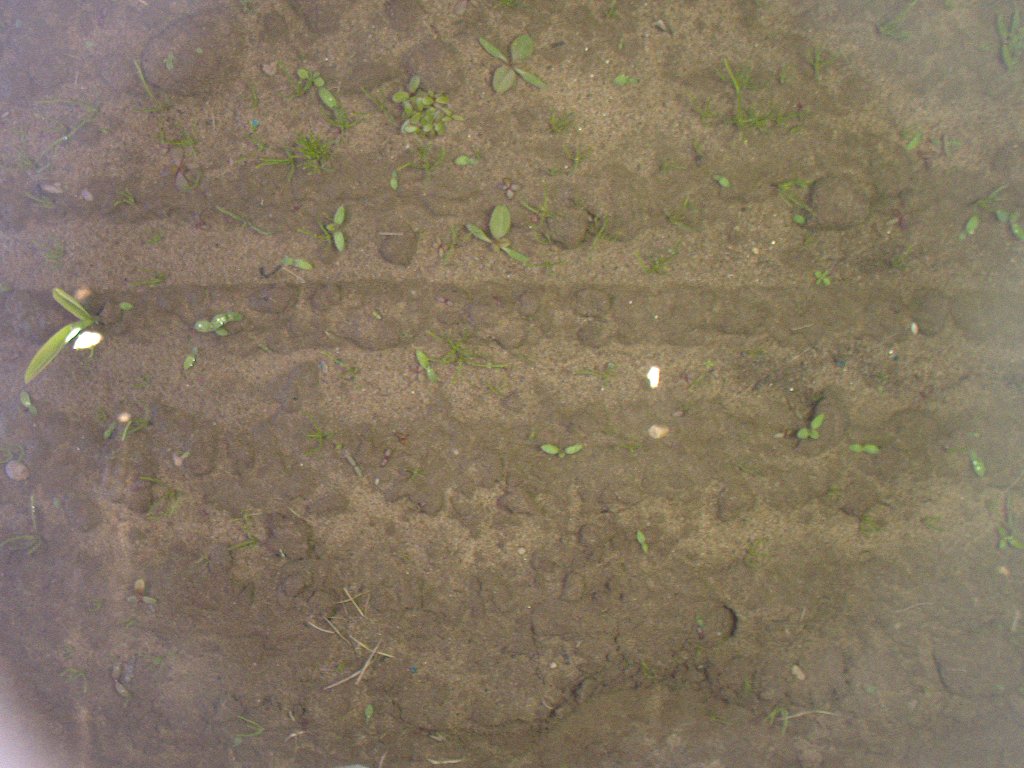
Crop: maize
Objects: maize, stem_maize